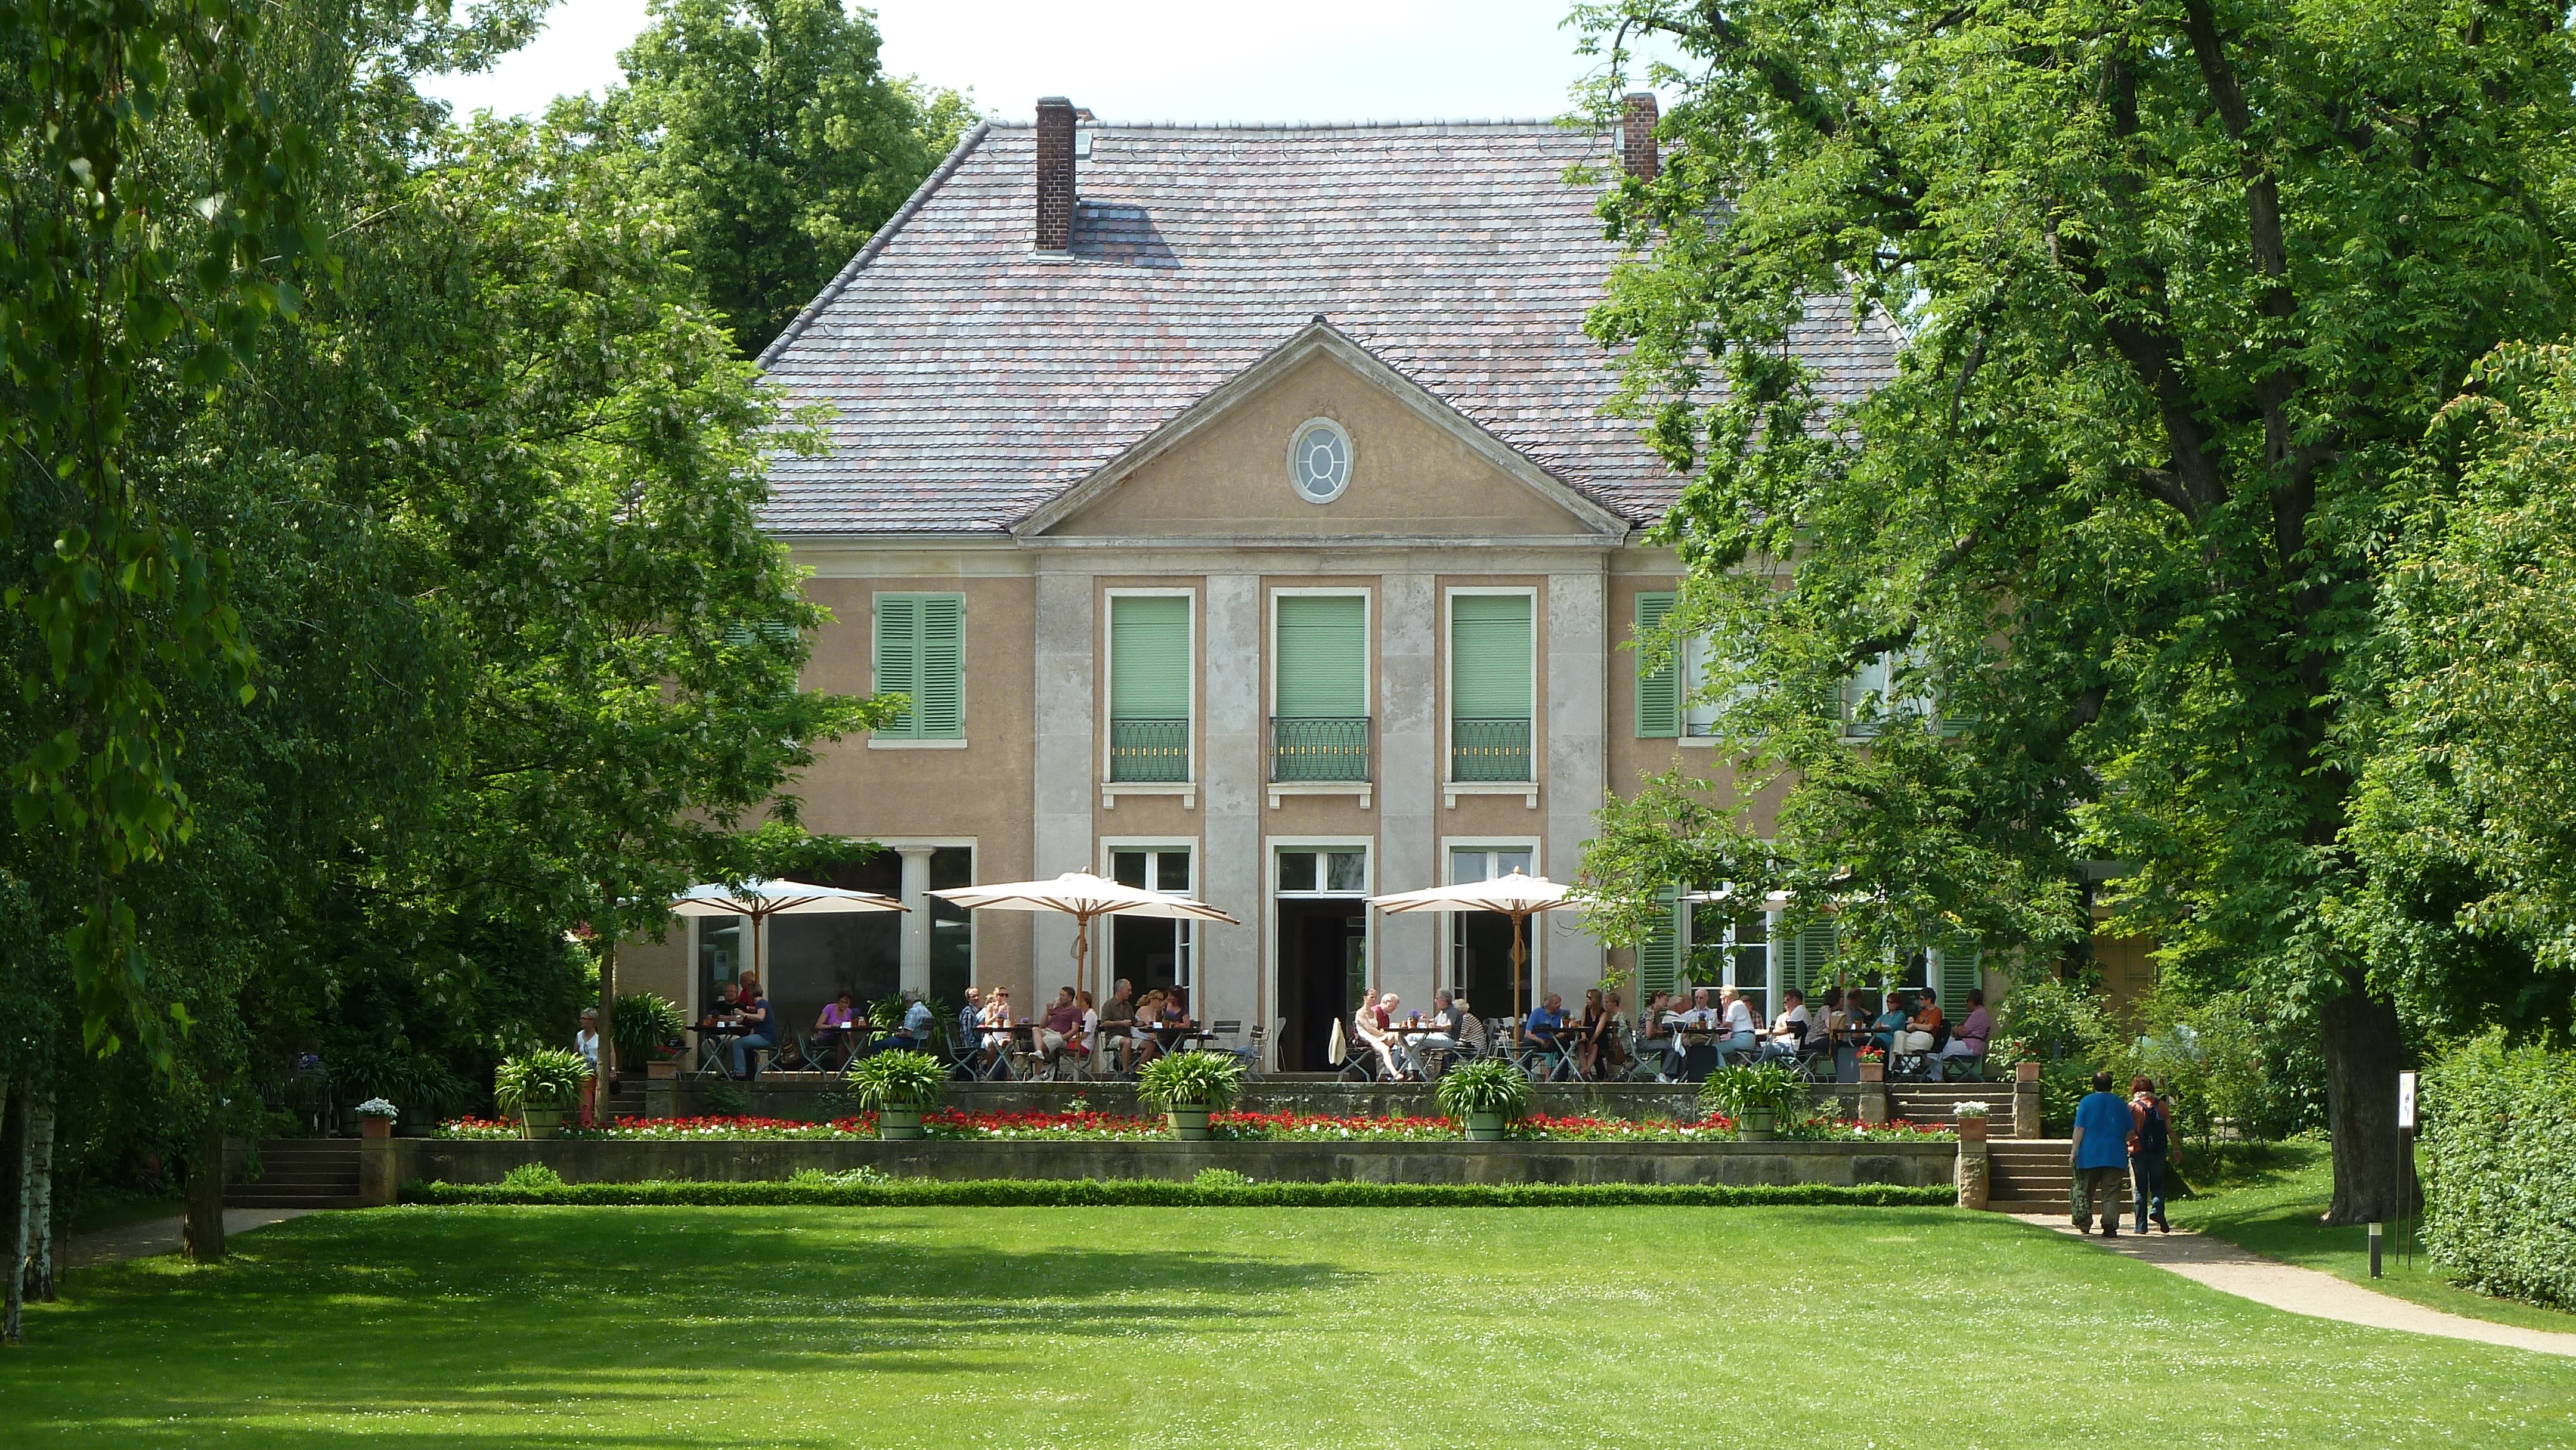
tree, lawn, villa, mansion, house, building, home, garden, berlin, estate, yard, wannsee, neighbourhood, manor house, residential area, max liebermann